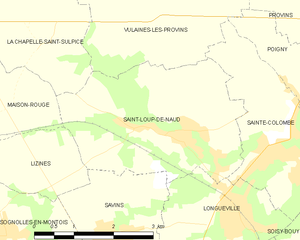
Carte des communes françaises Saint-Loup-de-Naud